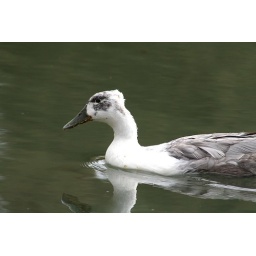
This is one of the many domestic ducks that call the city park home in Uvalde, Tx.